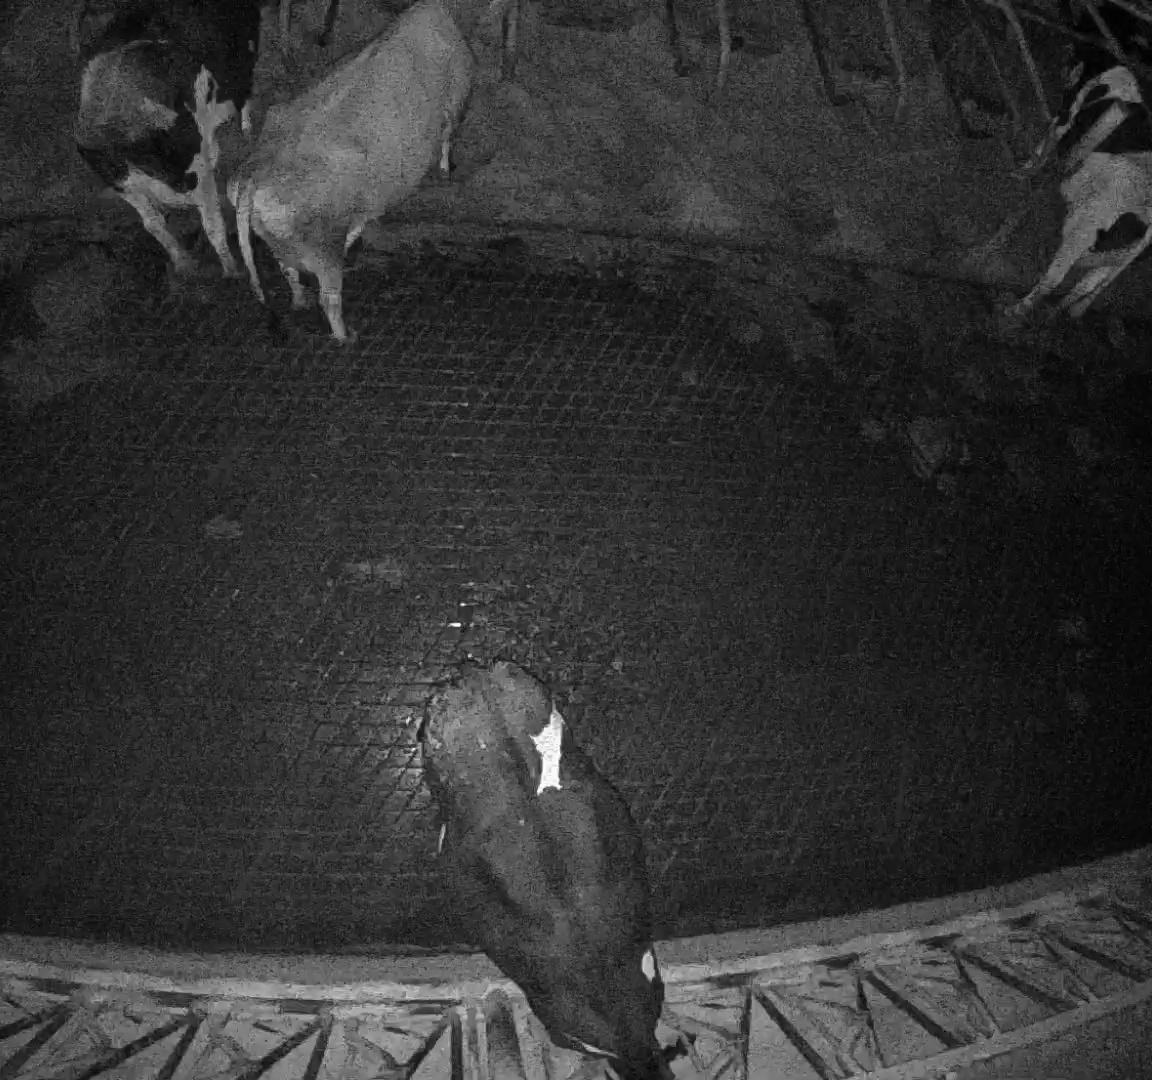
Number of cows: 4